Hell Town (TV series)

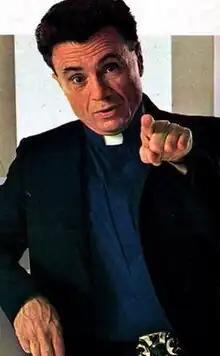
Robert Blake as Father Rivers in "Hell Town"

Hell Town is an American drama television series that aired on NBC from September 11 until December 25, 1985. The series features Robert Blake.